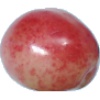
Label: Cherry Rainier 1